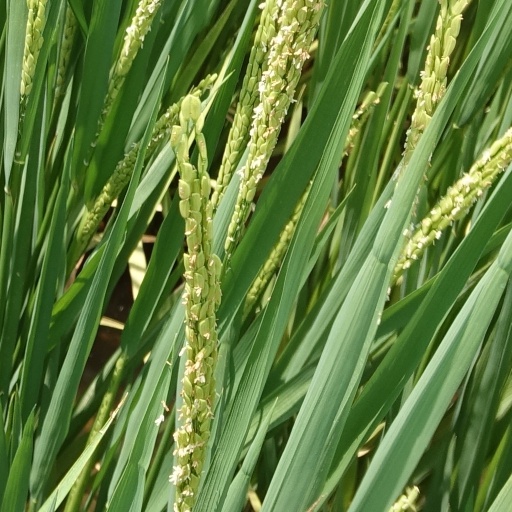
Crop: rice